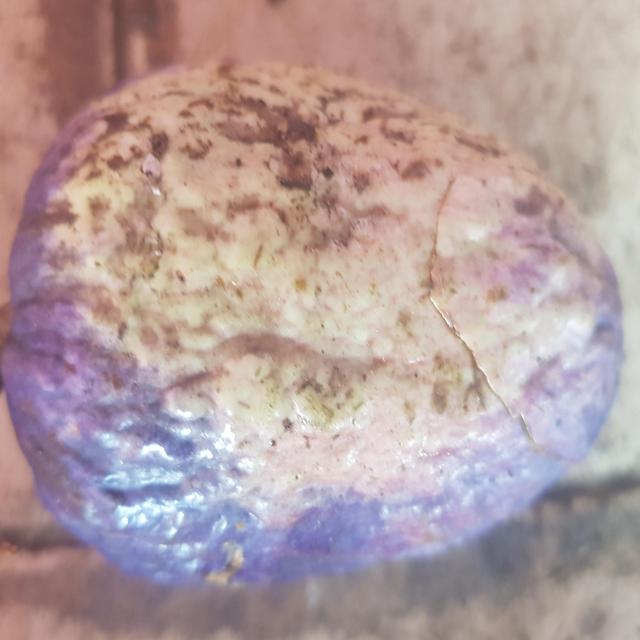
Plum grade: unripe